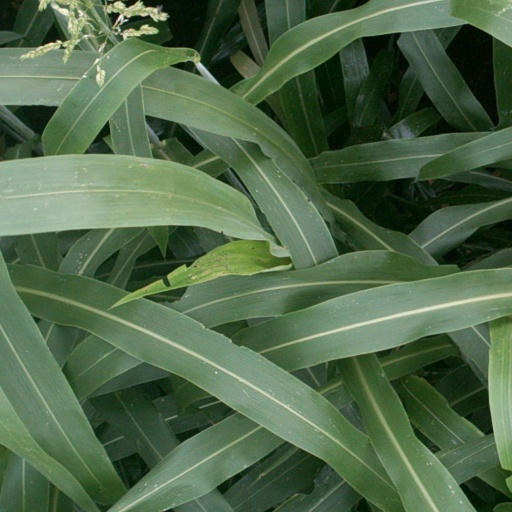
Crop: sorghum